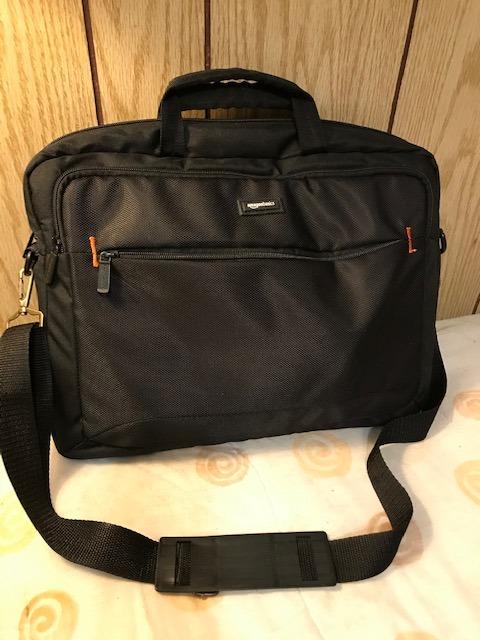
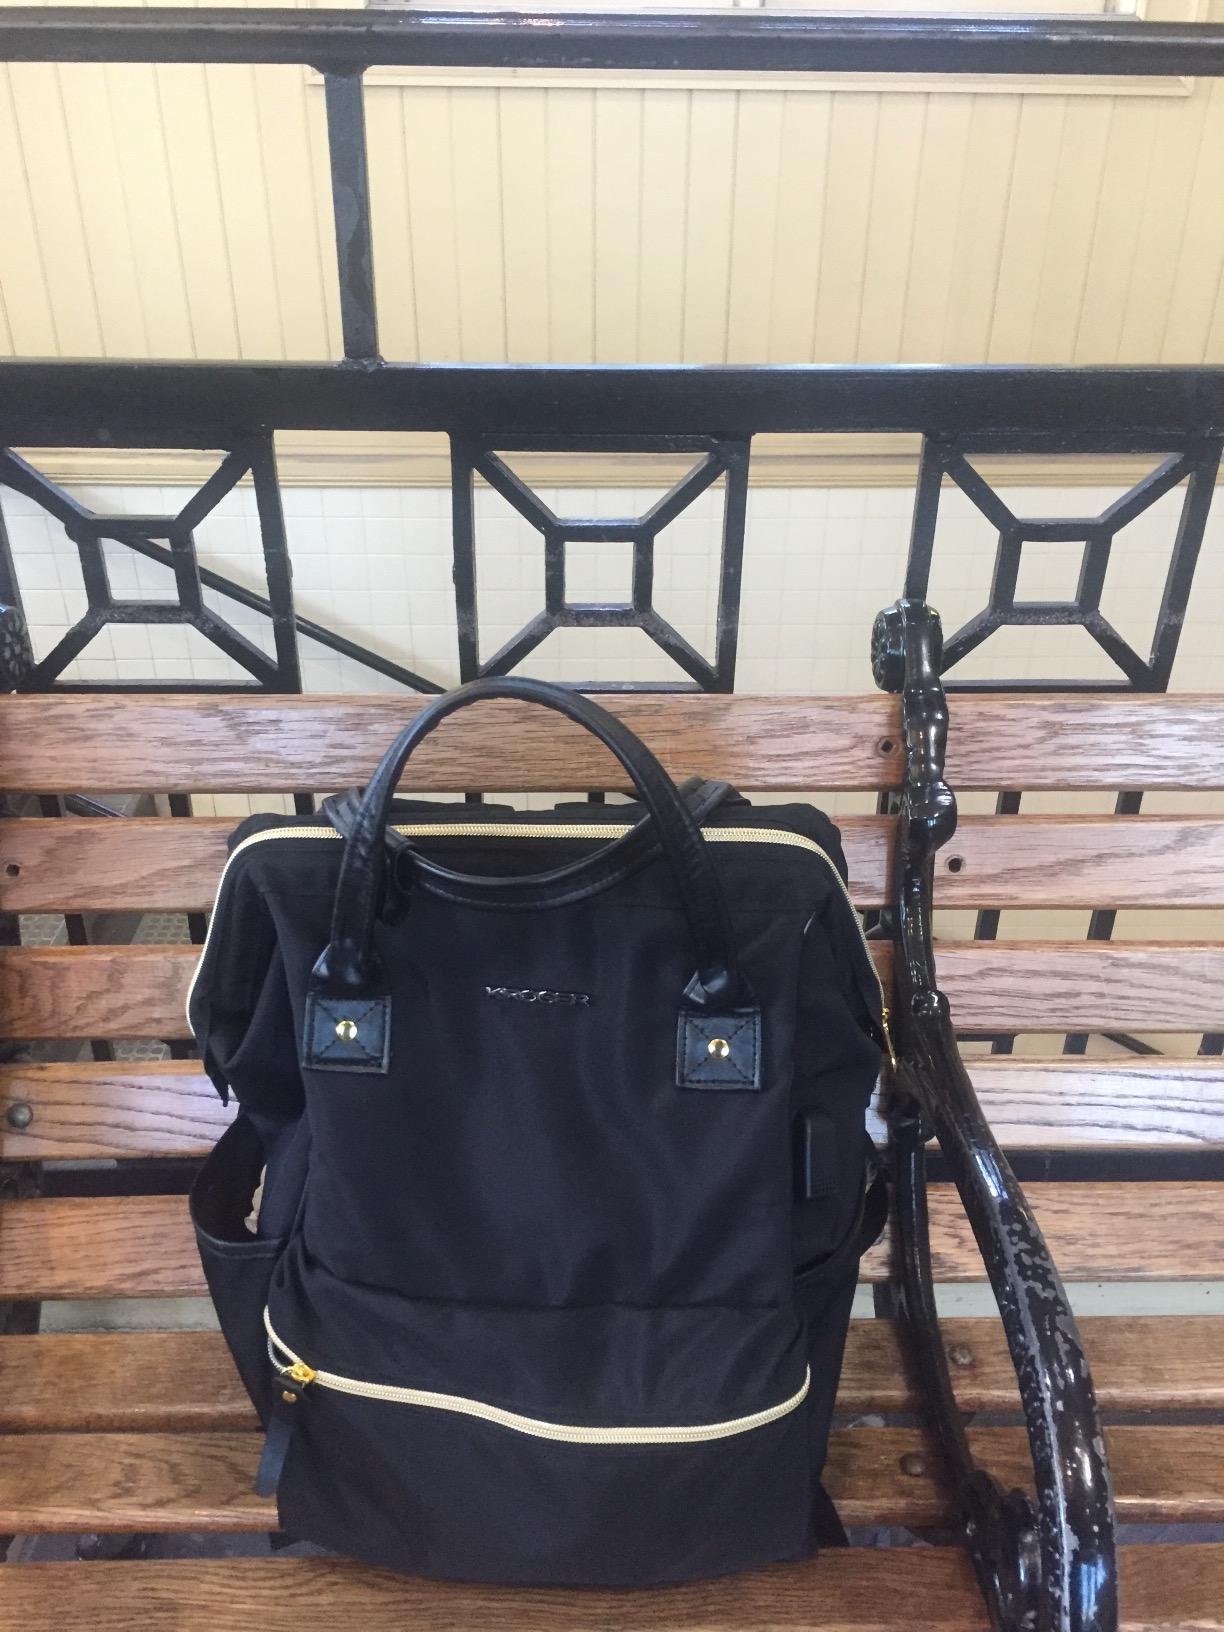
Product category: bag
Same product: no